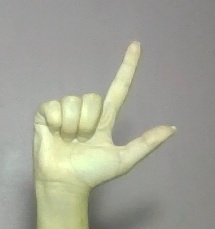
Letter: laam